Gambang, Pahang

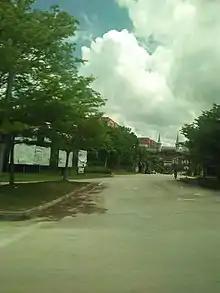
Gambang Waterpark entrance as seen from main road.

Gambang is a small town outside Pahang's capital, Kuantan. The main attraction here in Gambang is the Bukit Gambang Resort City. Currently, Bukit Gambang Resort City houses to apartments building, hotels and a water-recreational centre. Located 8 km from Universiti Malaysia Pahang, Bukit Gambang Resort City is a tourist attraction in and outside of Malaysia.